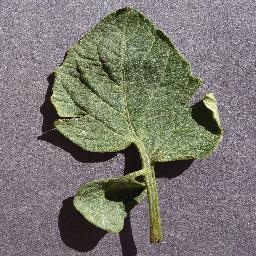
Label: Tomato___healthy